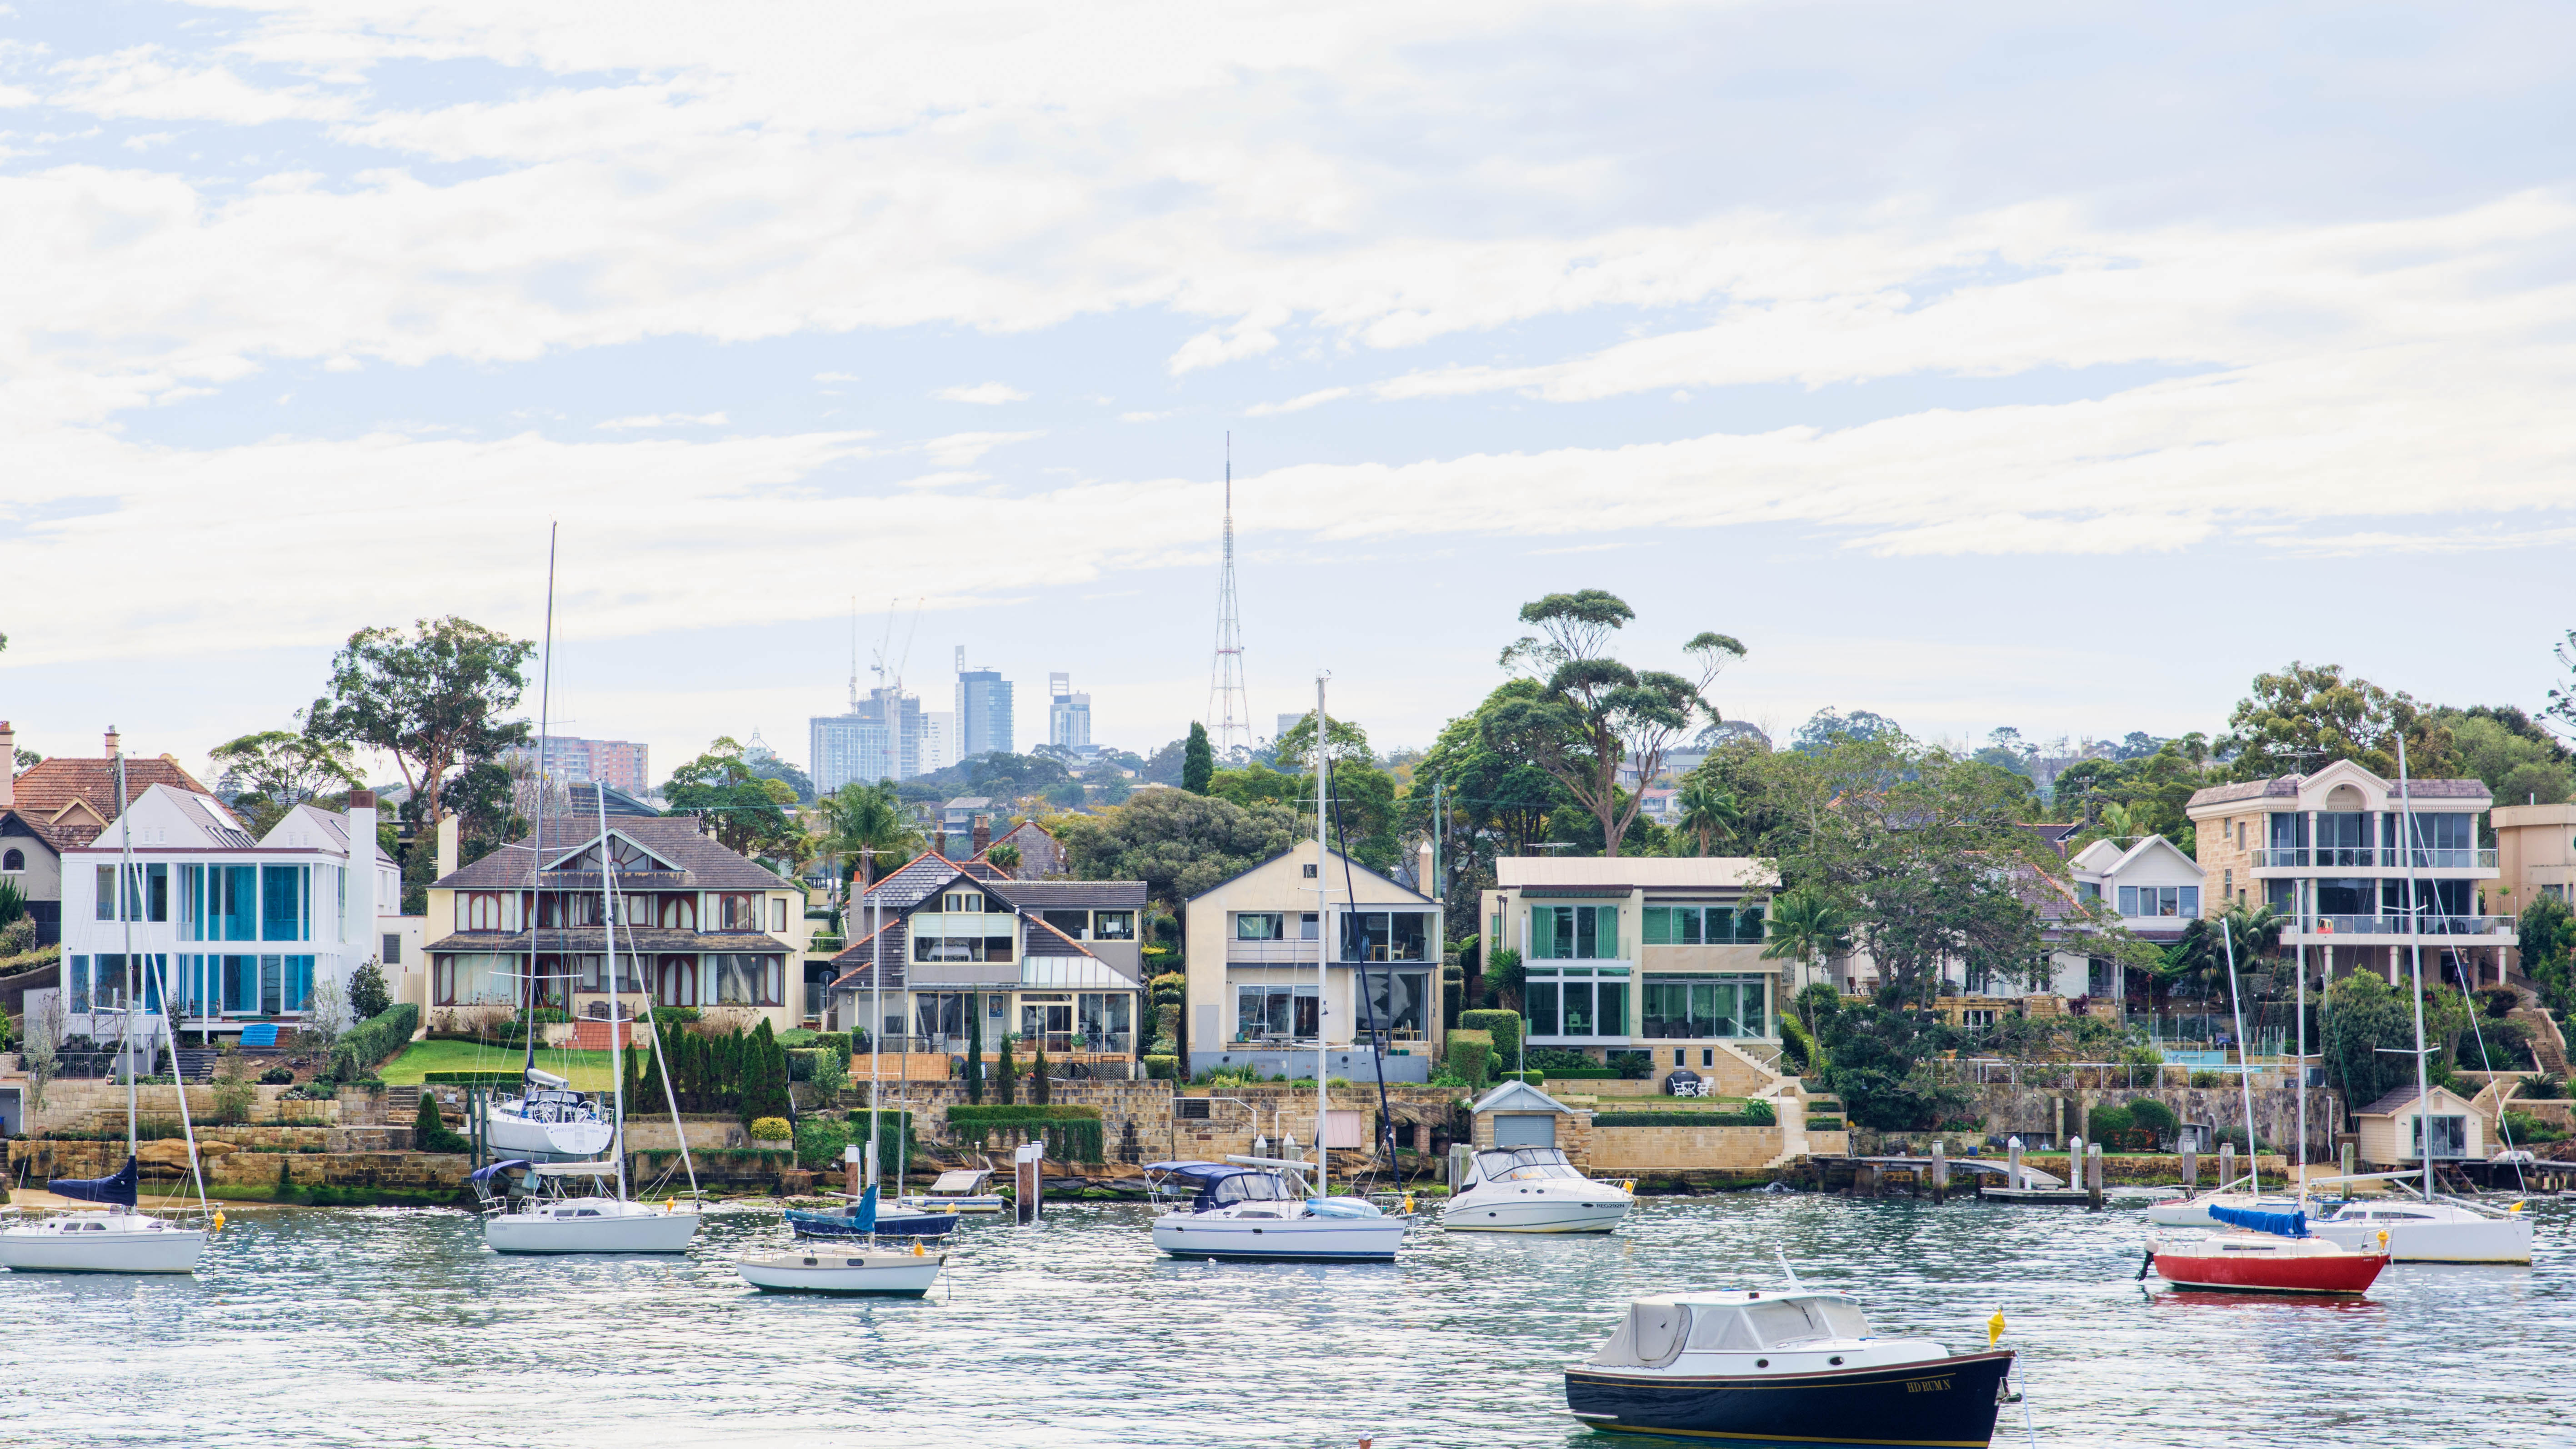
sea, coast, dock, town, vacation, village, vehicle, sydney, bay, harbor, marina, port, waterway, body of water, australia, woolwich, sydneynorthside